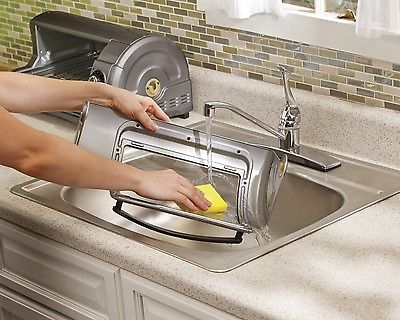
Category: toaster